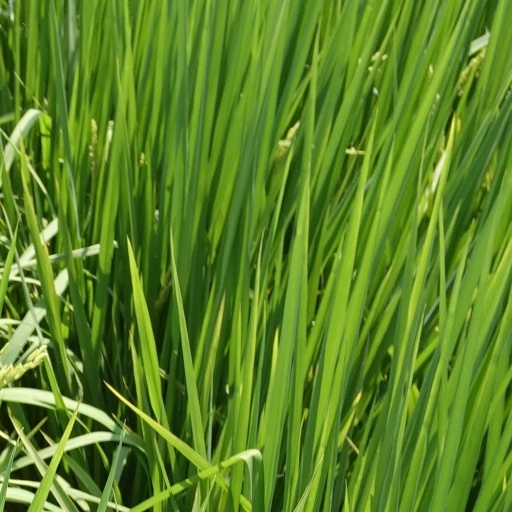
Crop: rice